Question: What is the color of the umbrella?
Tambaya: Menene launin lemar?
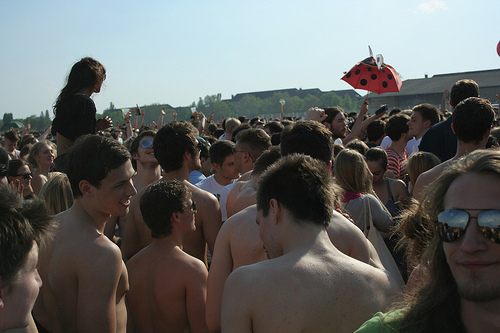
Answer: Black and red.
Amsa: Ja da baƙi.